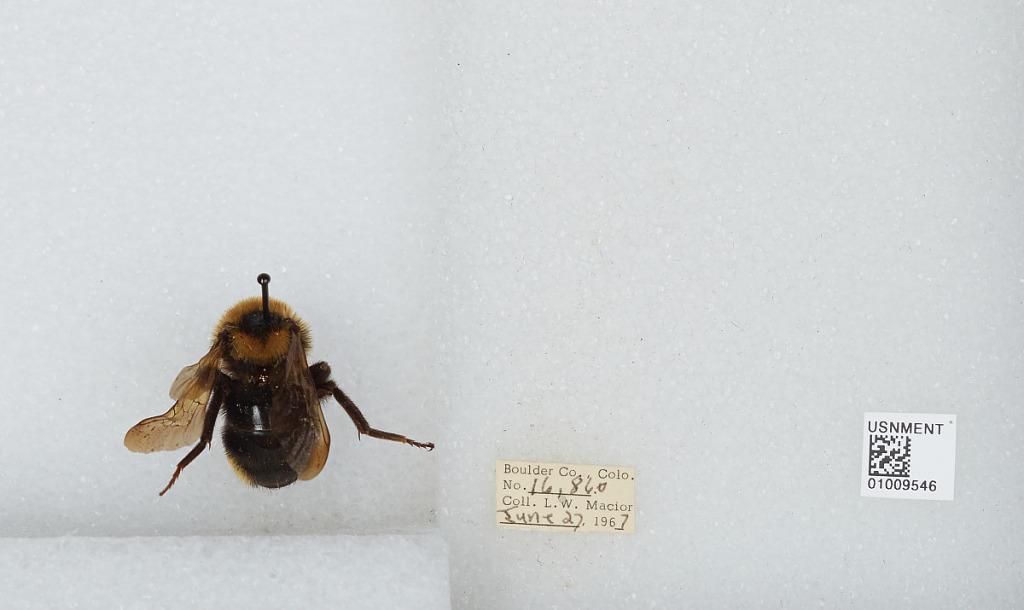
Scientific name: Bombus (Psithyrus) insularis (Smith)
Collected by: L. Macior
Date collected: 1967-6-27
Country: United States
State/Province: Colorado
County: Boulder
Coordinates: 40.015, -105.27